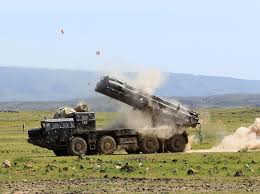
Label: Self Propelled Artillery